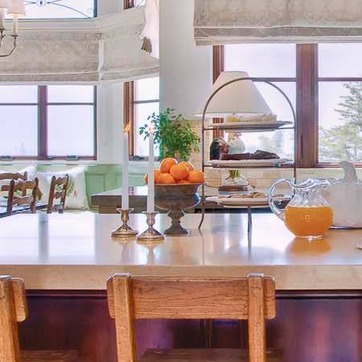
Material: food